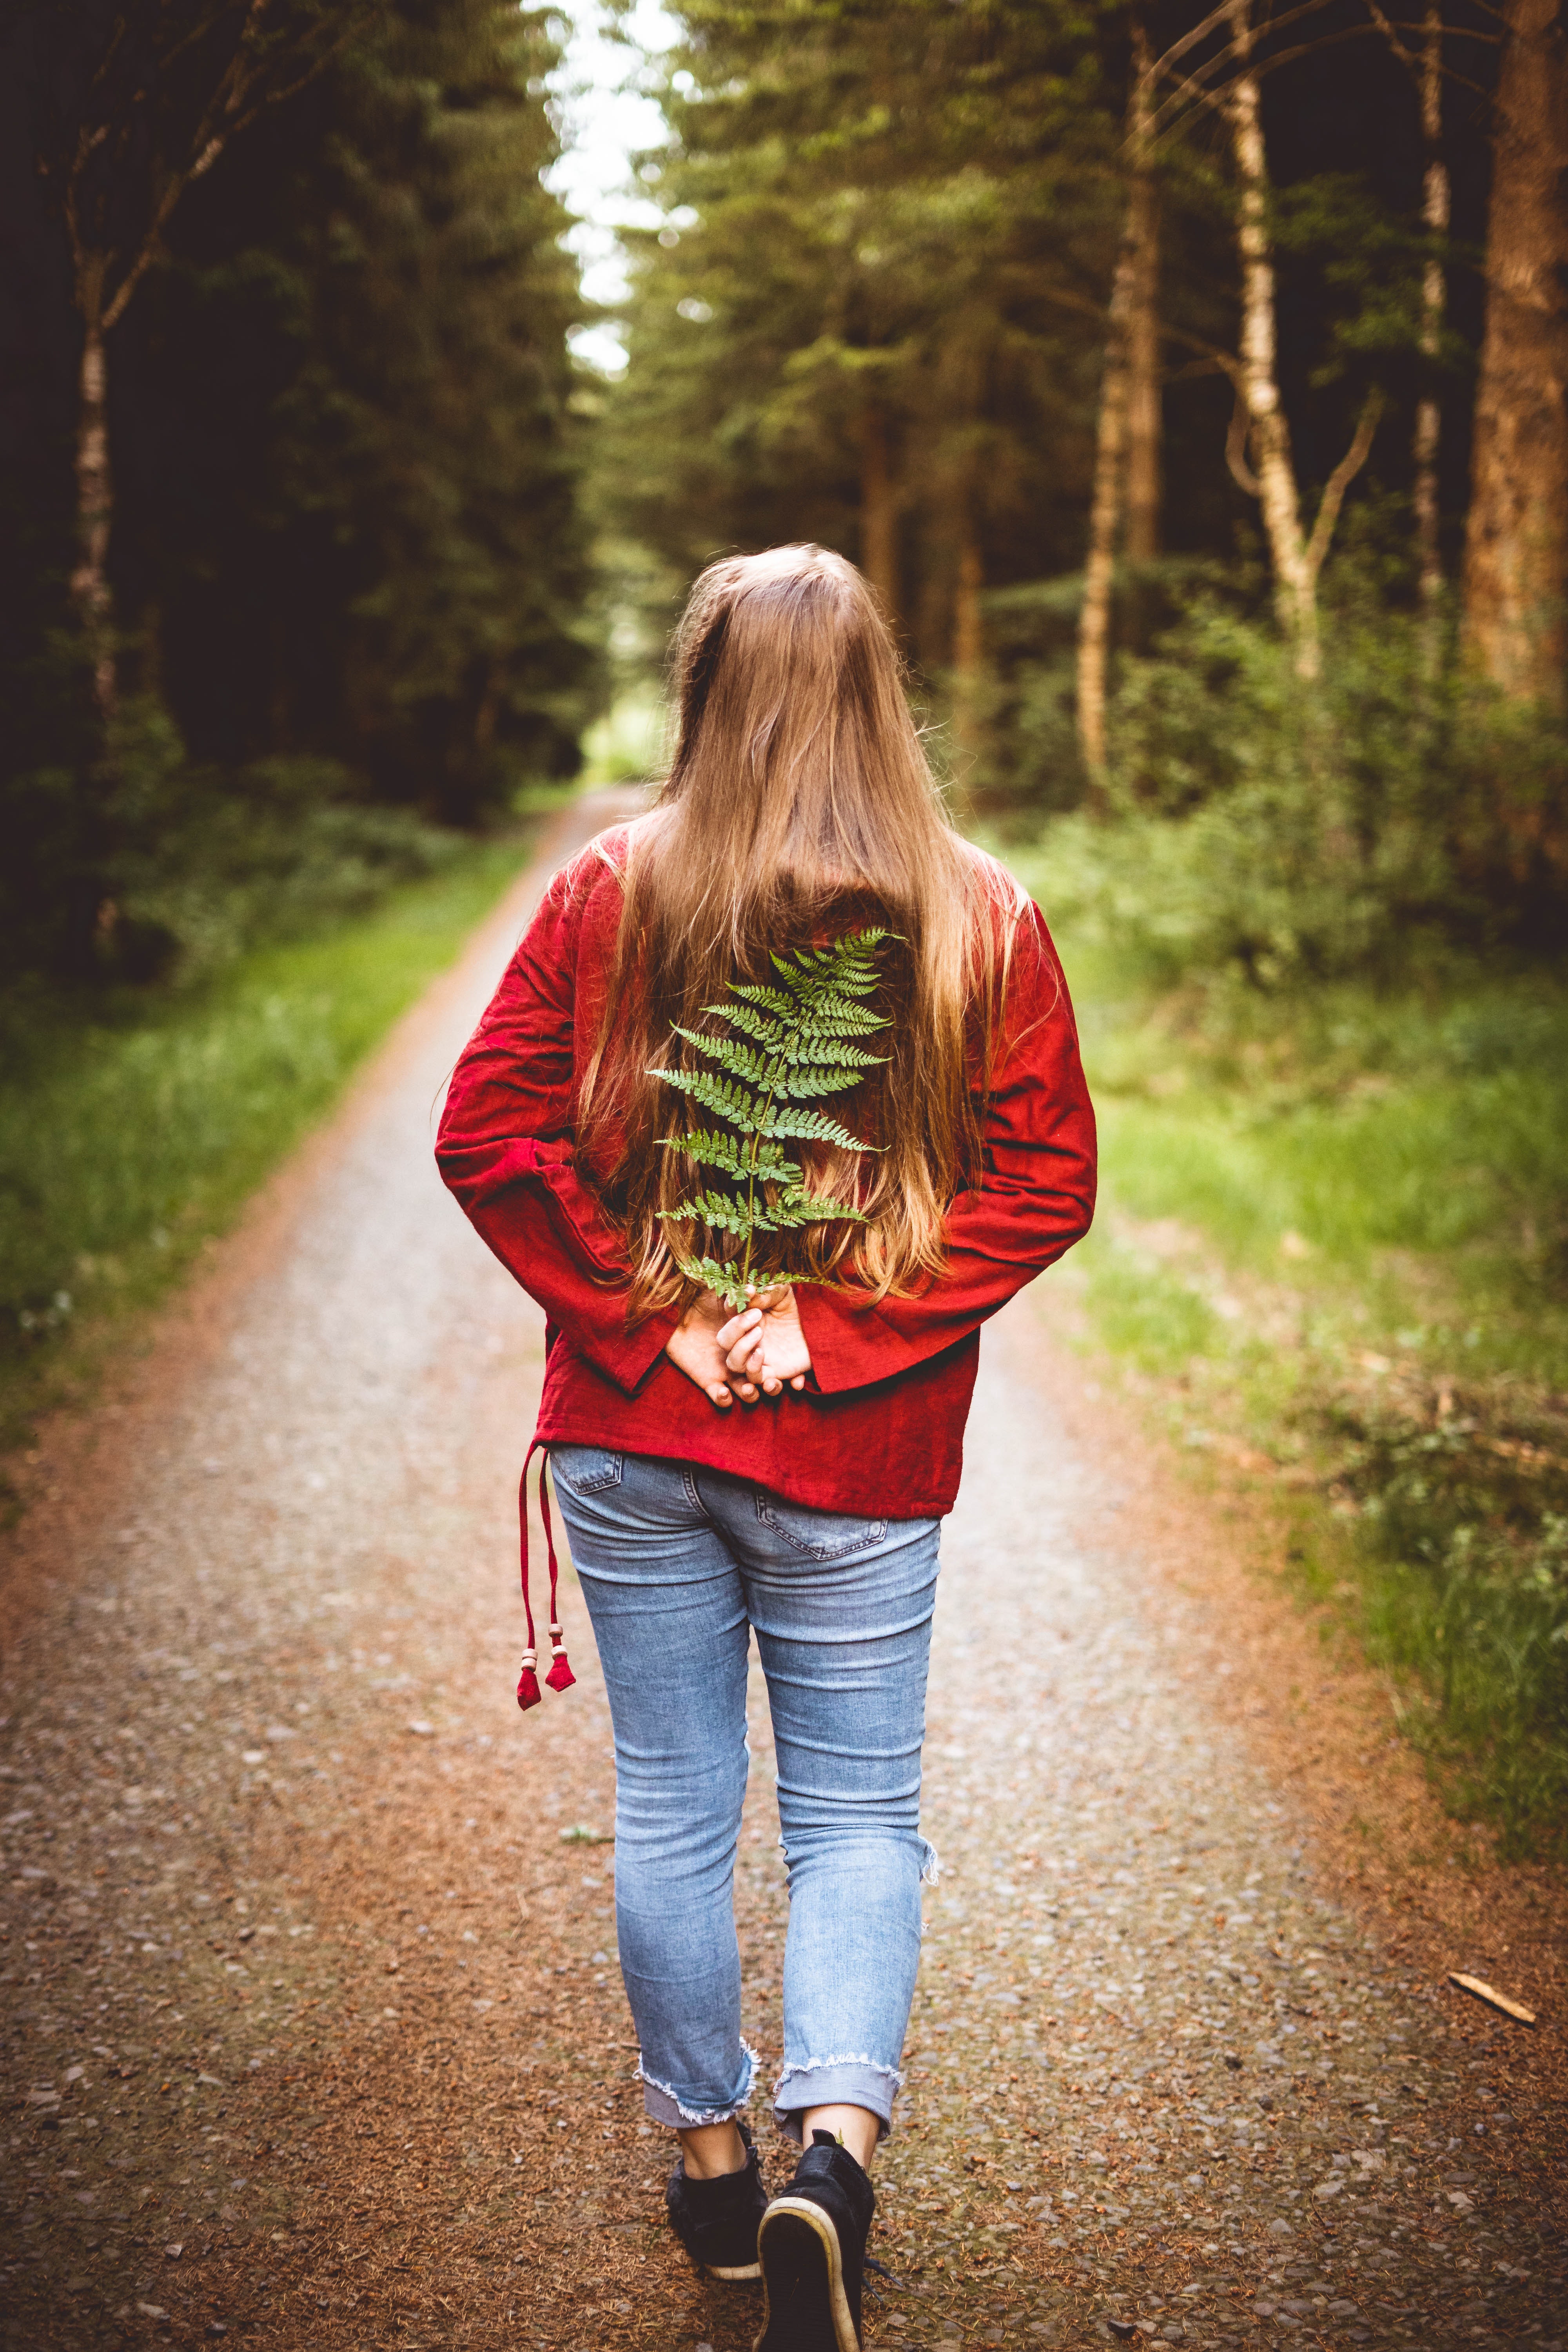
People in nature, hair, nature, red, green, jeans, natural environment, tree, forest, blond, beauty, leaf, sunlight, grass, photography, long hair, outerwear, woodland, denim, portrait photography, branch, textile, portrait, plant, smile, photo shoot, walking, brown hair, wood, jacket, happy, autumn, t shirt